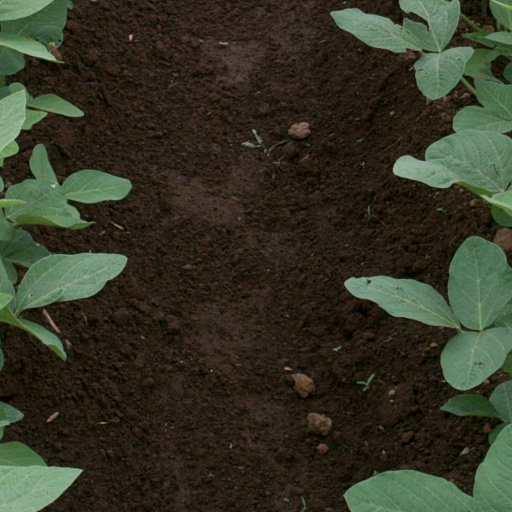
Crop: soybean